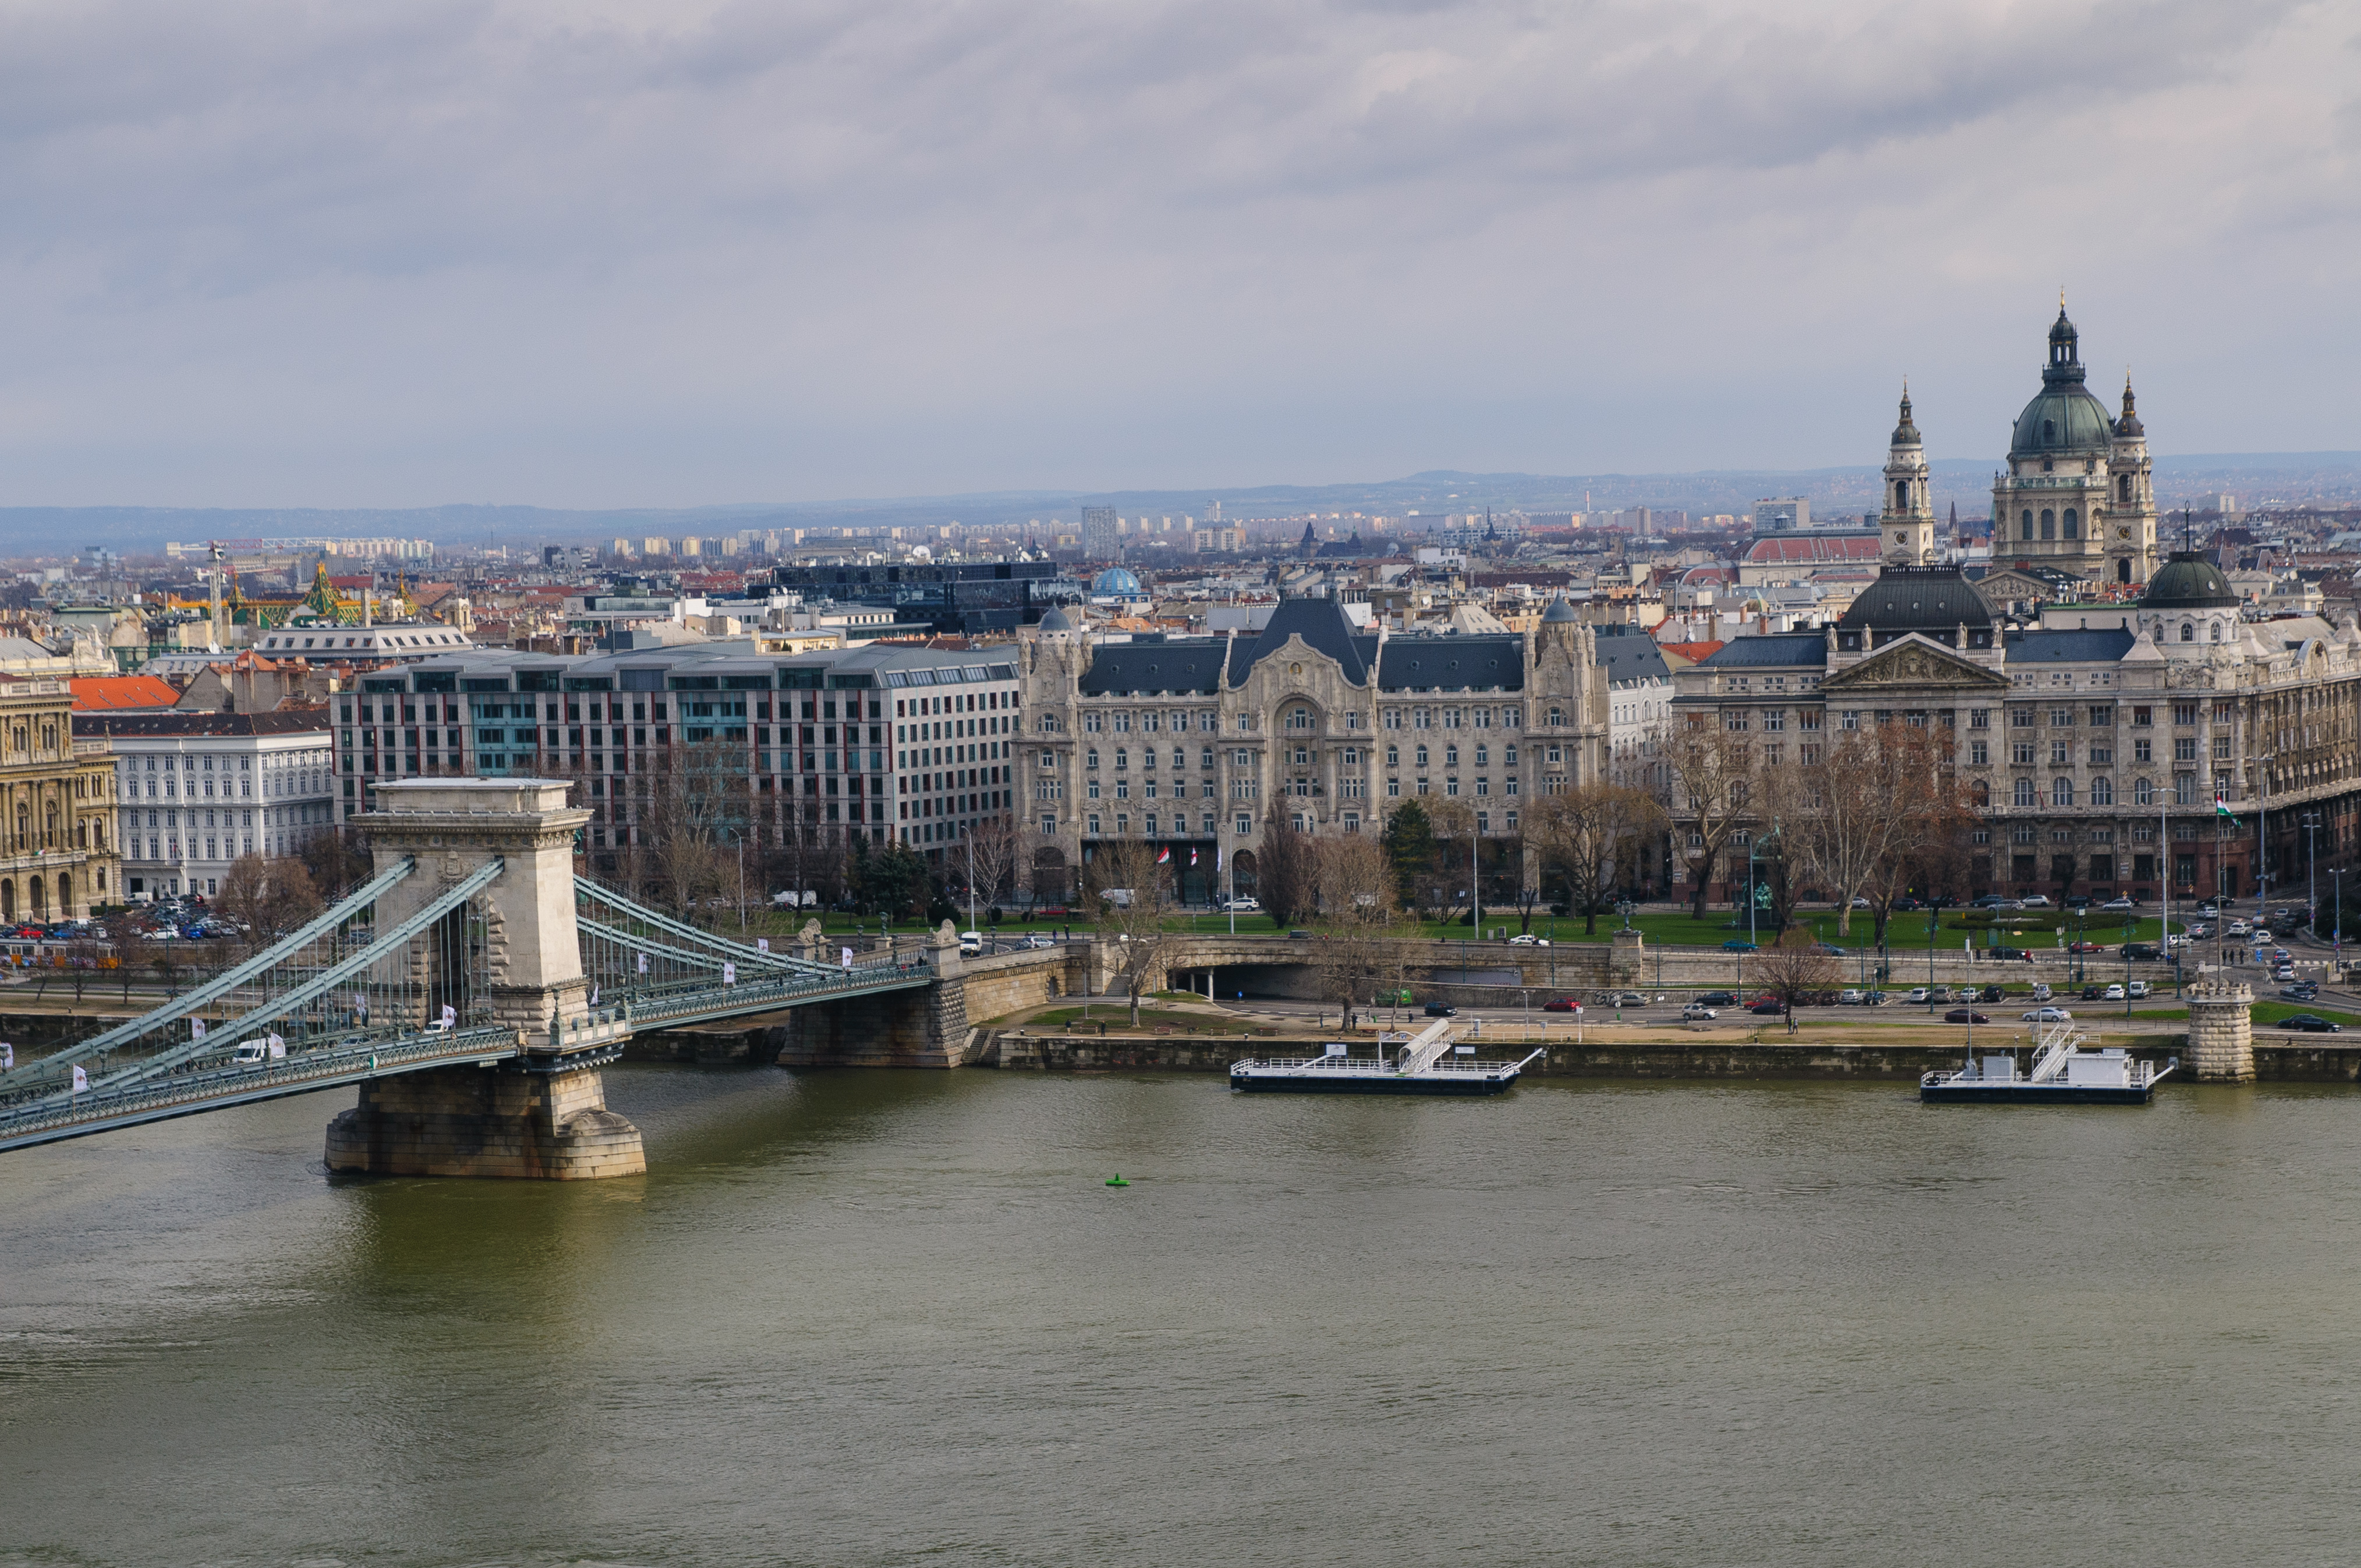
sea, bridge, skyline, city, river, cityscape, reflection, landmark, harbor, nikon, tourism, waterway, budapest, hungary, d300